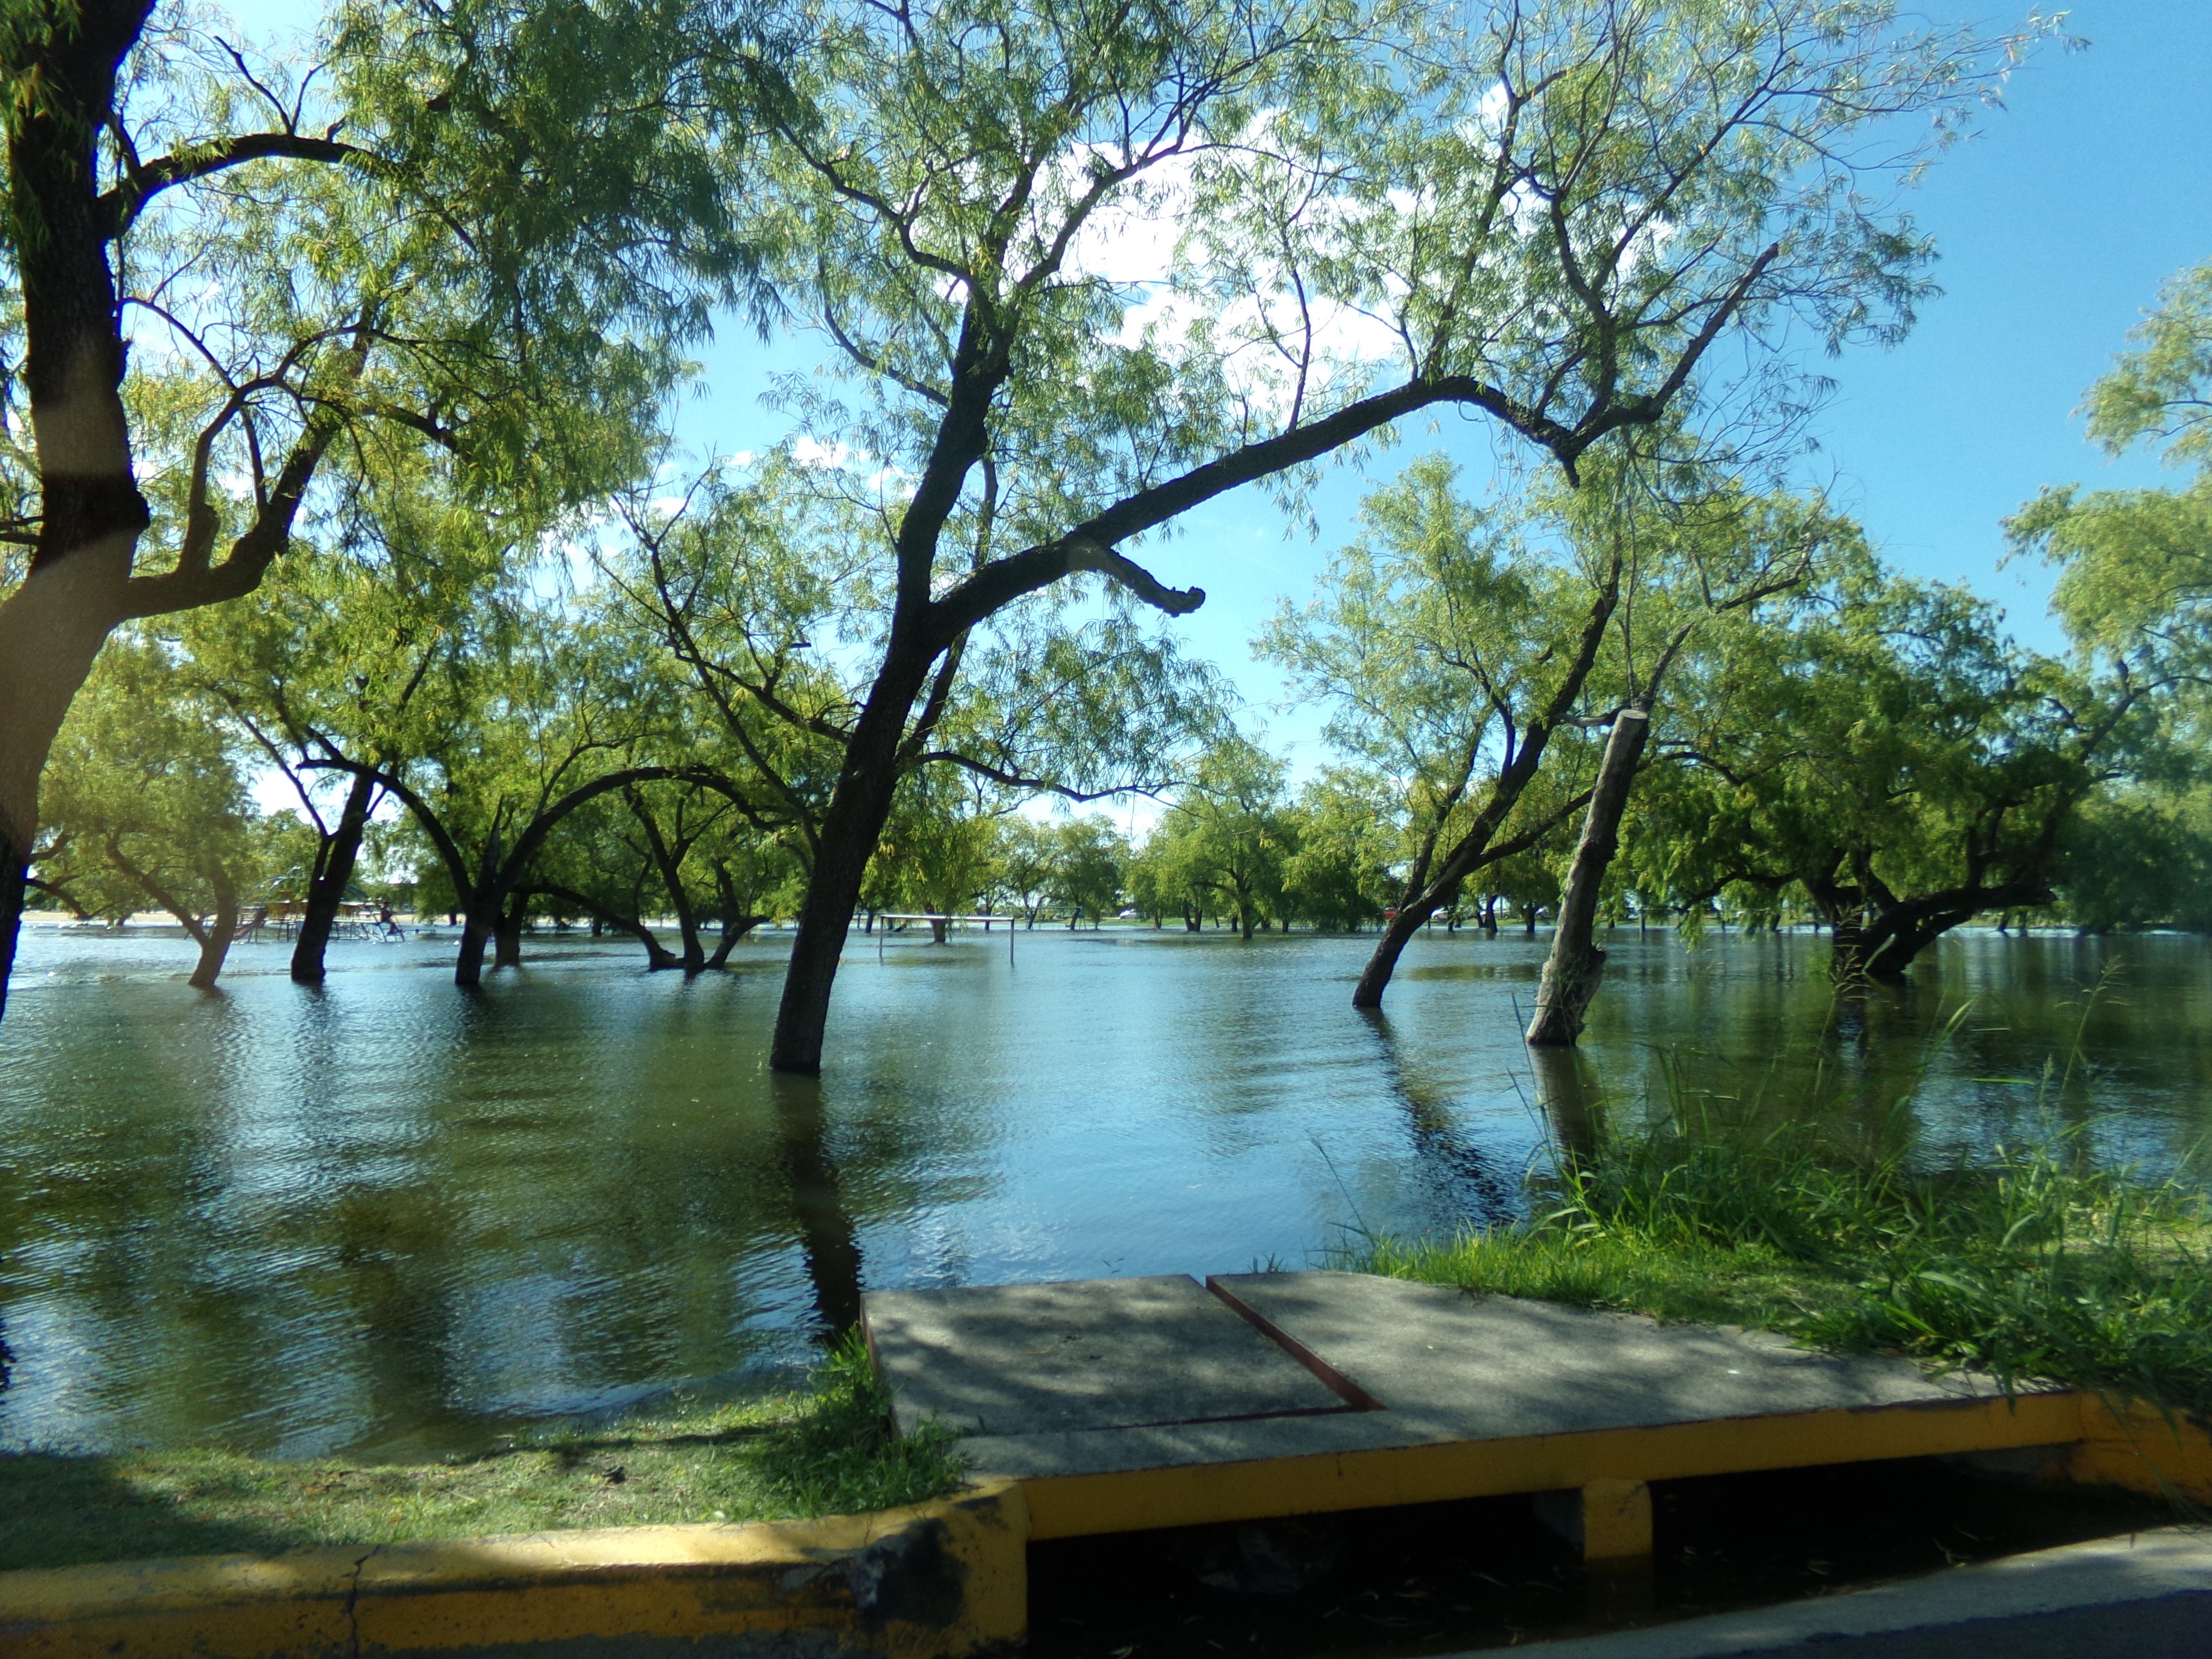
tree, water, swamp, flower, lake, river, pond, reflection, park, waterway, body of water, wetland, woody plant, bayou